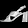
Label: Sandal